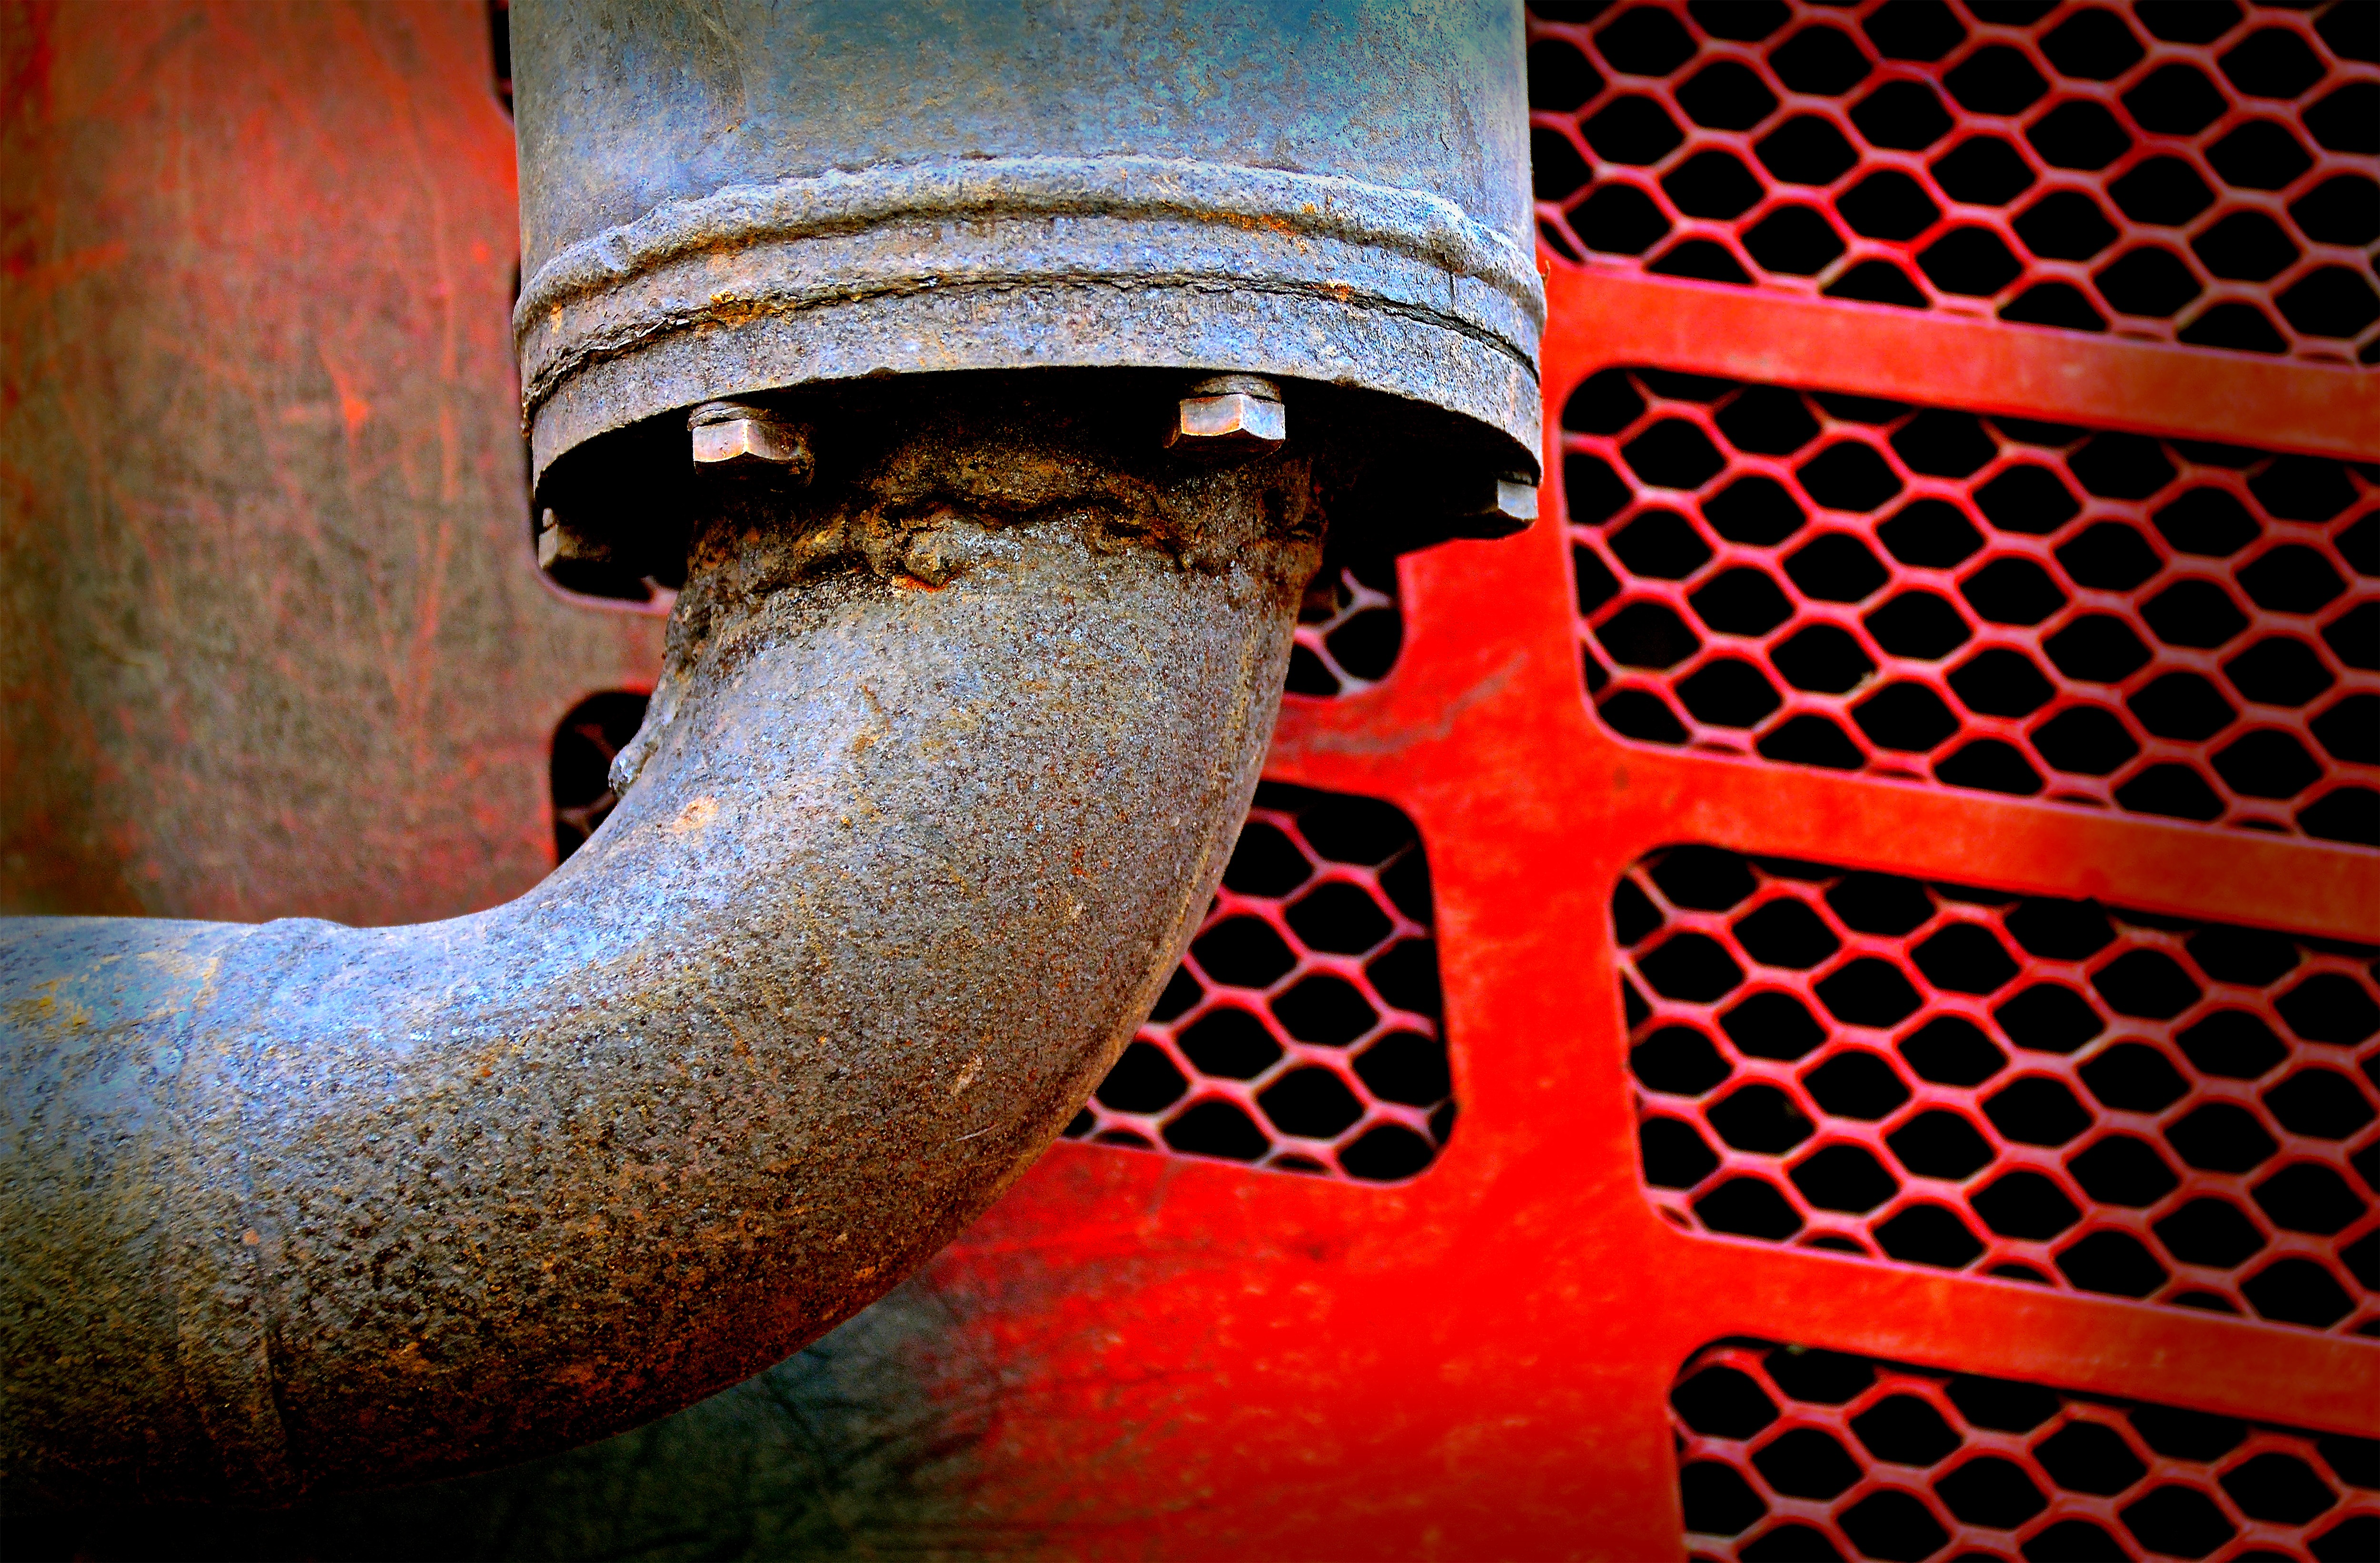
forest, tube, red, vehicle, color, temple, site, excavators, exhaust, construction machine, deforestation, tree cases, forest work, forest workers